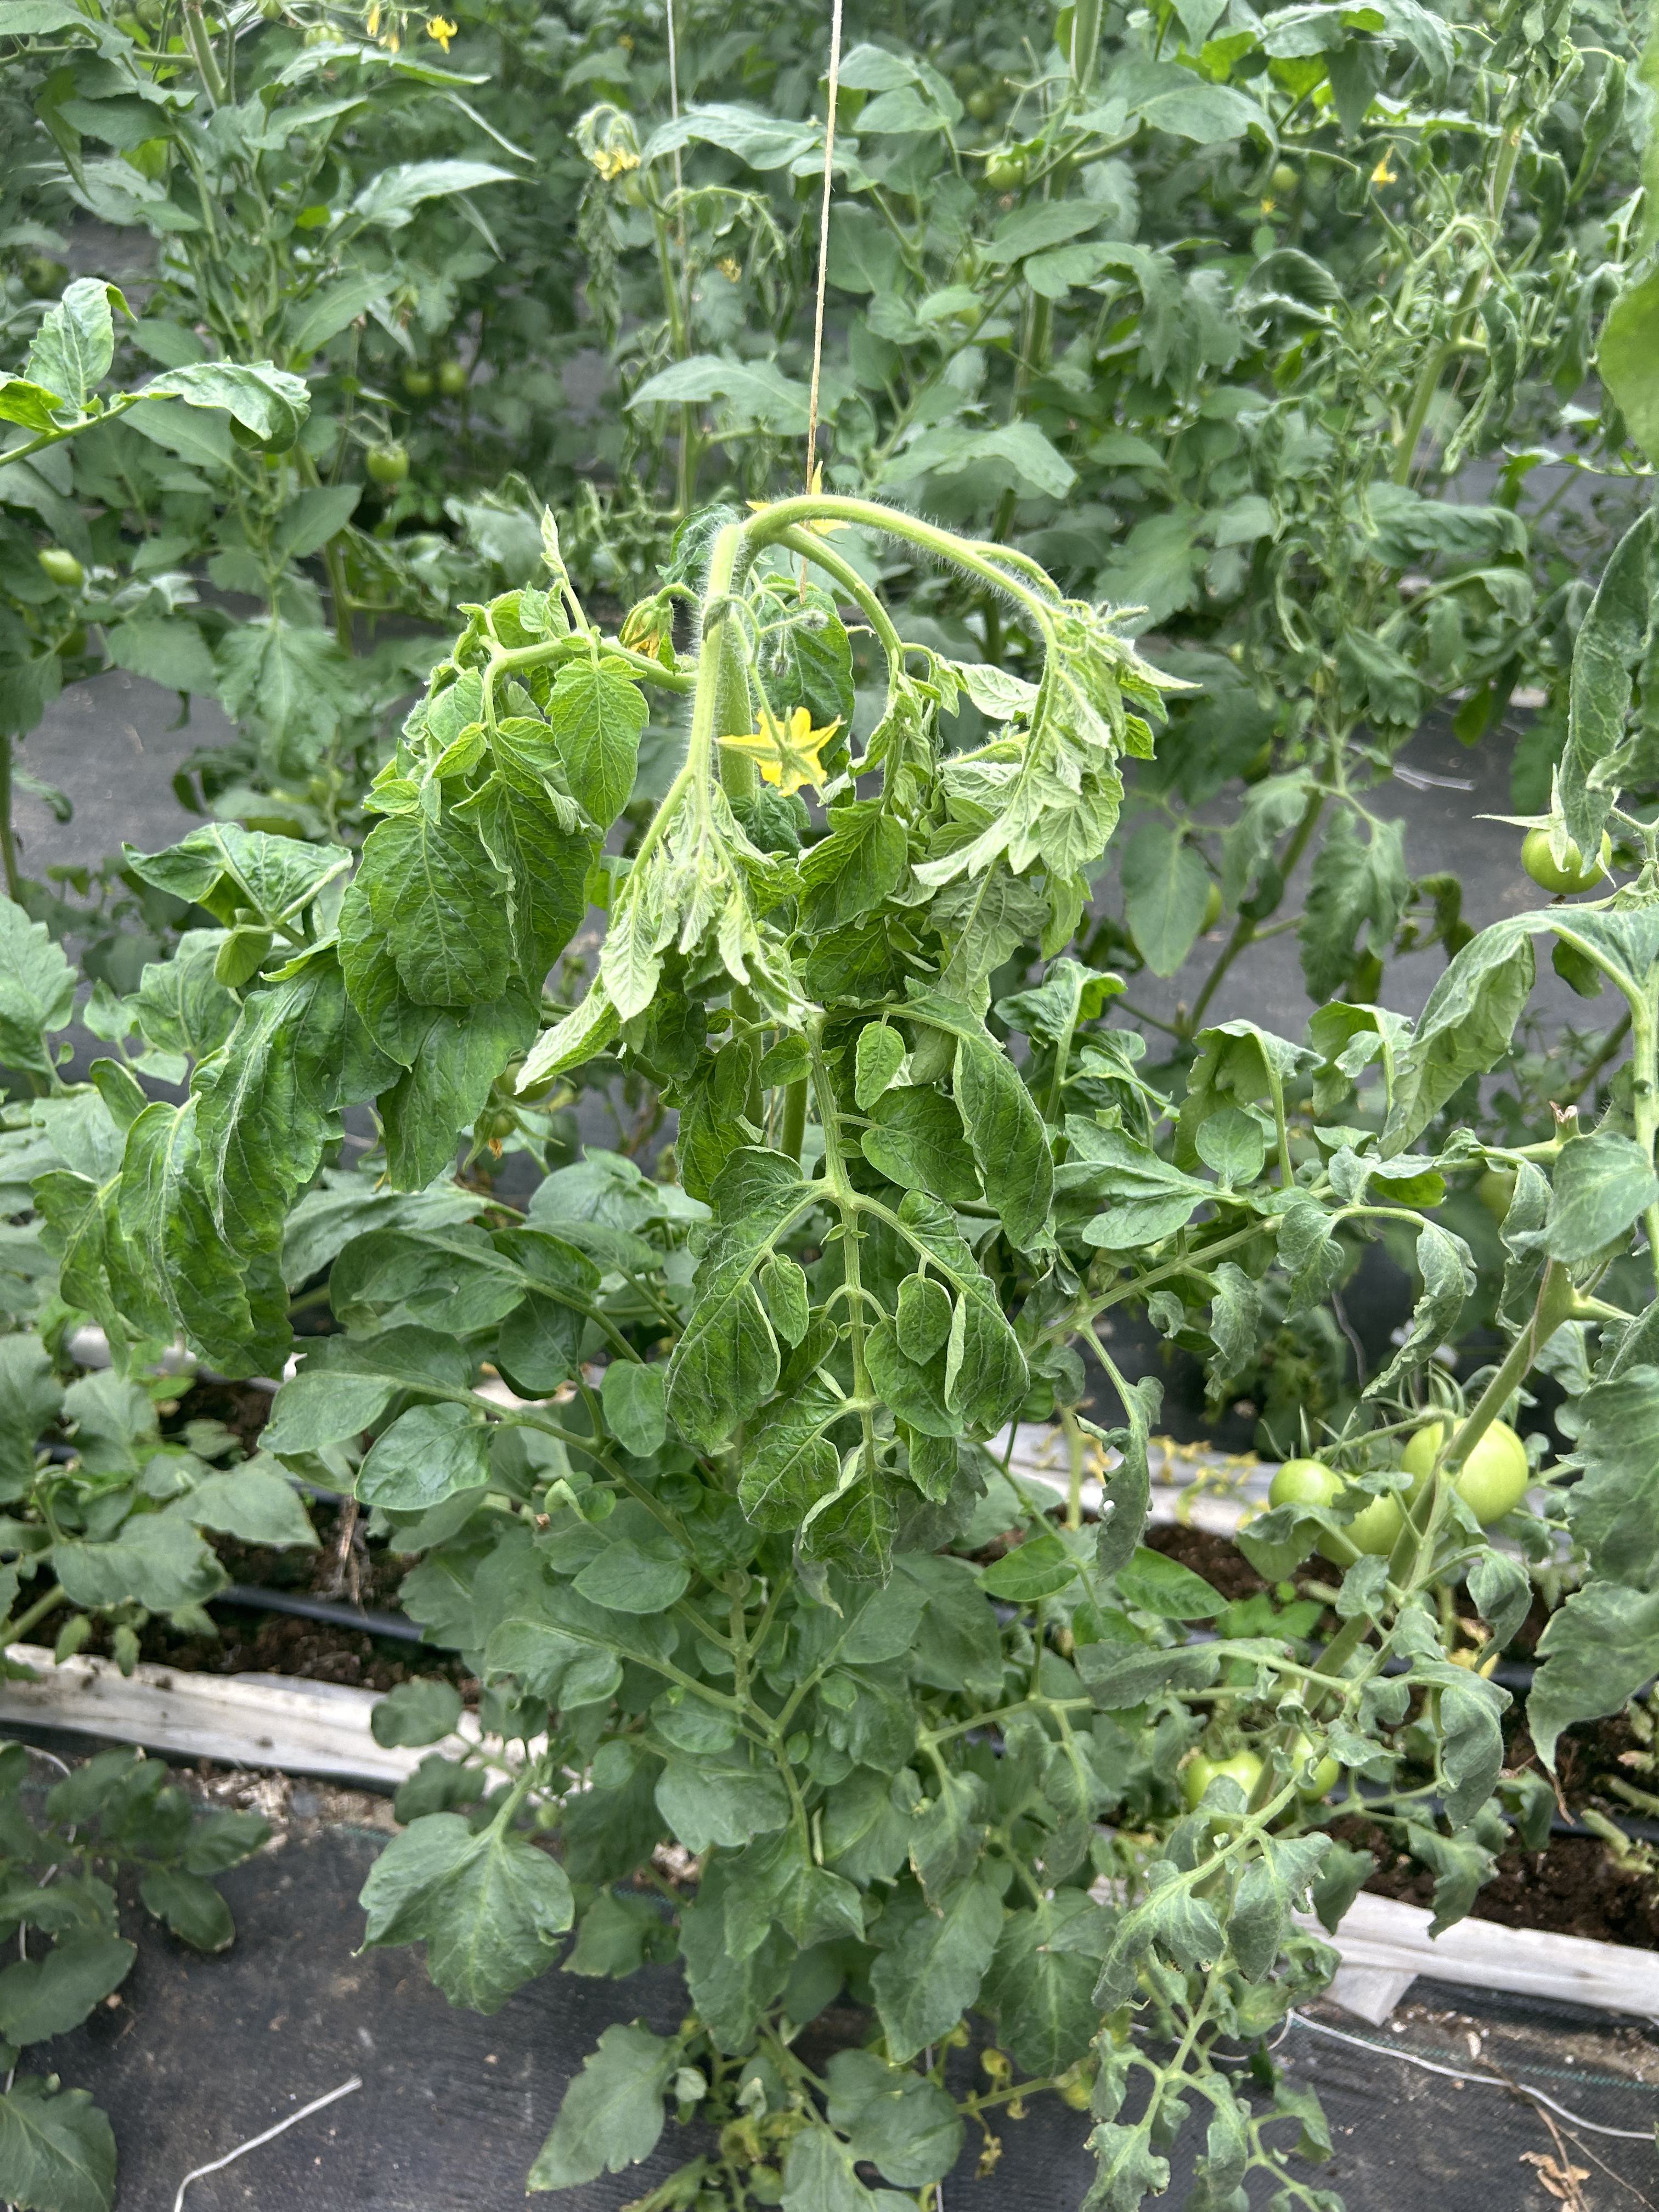
Disease: Wilt